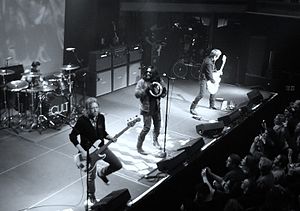
The Cult
The Cult, 2010
The Cult er et rockband fra Storbritannien. Bandets største succes er albummet Love fra 1985 som til dato er solgt i mere end 2.5 mio. eksemplarer.